Khmer inscriptions

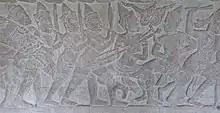
Ancient Khmer military band as depicted on the walls of Angkor Wat.

The Khmer inscriptions written in Sanskrit are often religious invocations which reveal the influence of philosophical and theological conceptions rooted in Indian texts such as the "Upanishad", the "Purana" and the "Agama" for Vaisnavism and Shaivism.